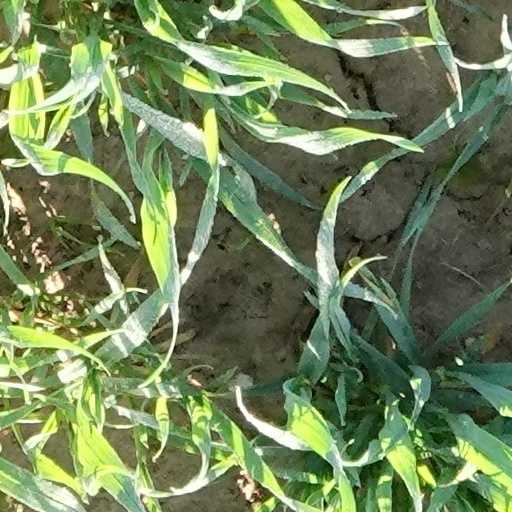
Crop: wheat